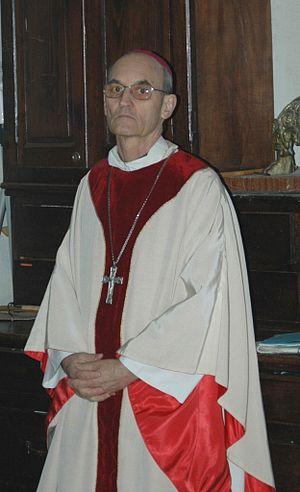
Mgr Gabriel Piroird
Gabriel Piroird, né le 5 octobre 1932 à Lyon et mort dans le 3 avril 2019 à Écully, est un évêque catholique français, évêque de Constantine et Hippone en Algérie de 1983 à 2008.